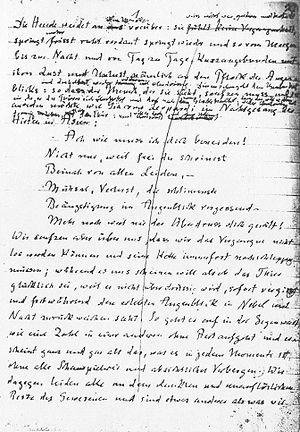
Cet article présente le lexique de Friedrich Nietzsche. Nietzsche utilise un vocabulaire particulier. Il a créé un certain nombre de concepts philosophiques et a travaillé sur des notions dont la portée s'étend au-delà de ses seules œuvres.